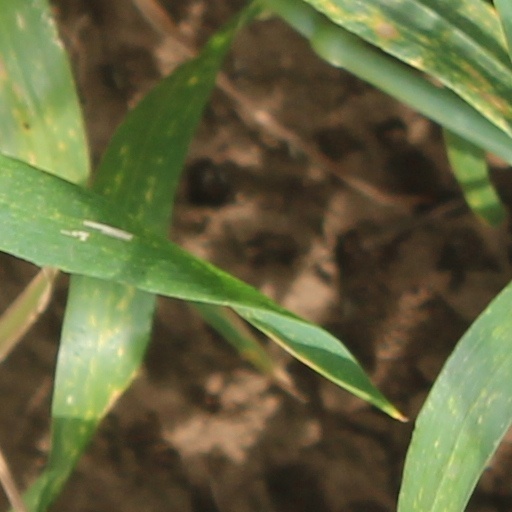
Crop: wheat